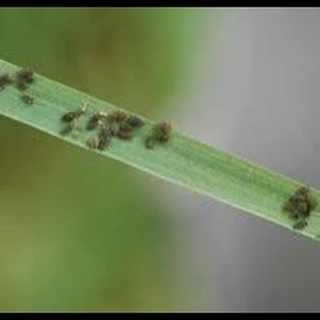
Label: wheat_mite